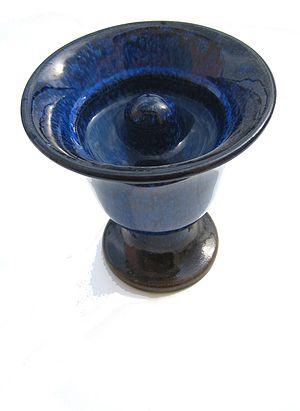
Une coupe de Pythagore ou coupe de Tantale est un verre qui force son utilisateur à le remplir avec modération. Attribué à Pythagore, ce verre permet à l'utilisateur de le remplir jusqu'à un certain niveau. Si l'utilisateur remplit le verre jusqu'à ce niveau, il peut boire normalement, s'il le remplit au-dessus de ce niveau, la coupe déverse son contenu par le bas.